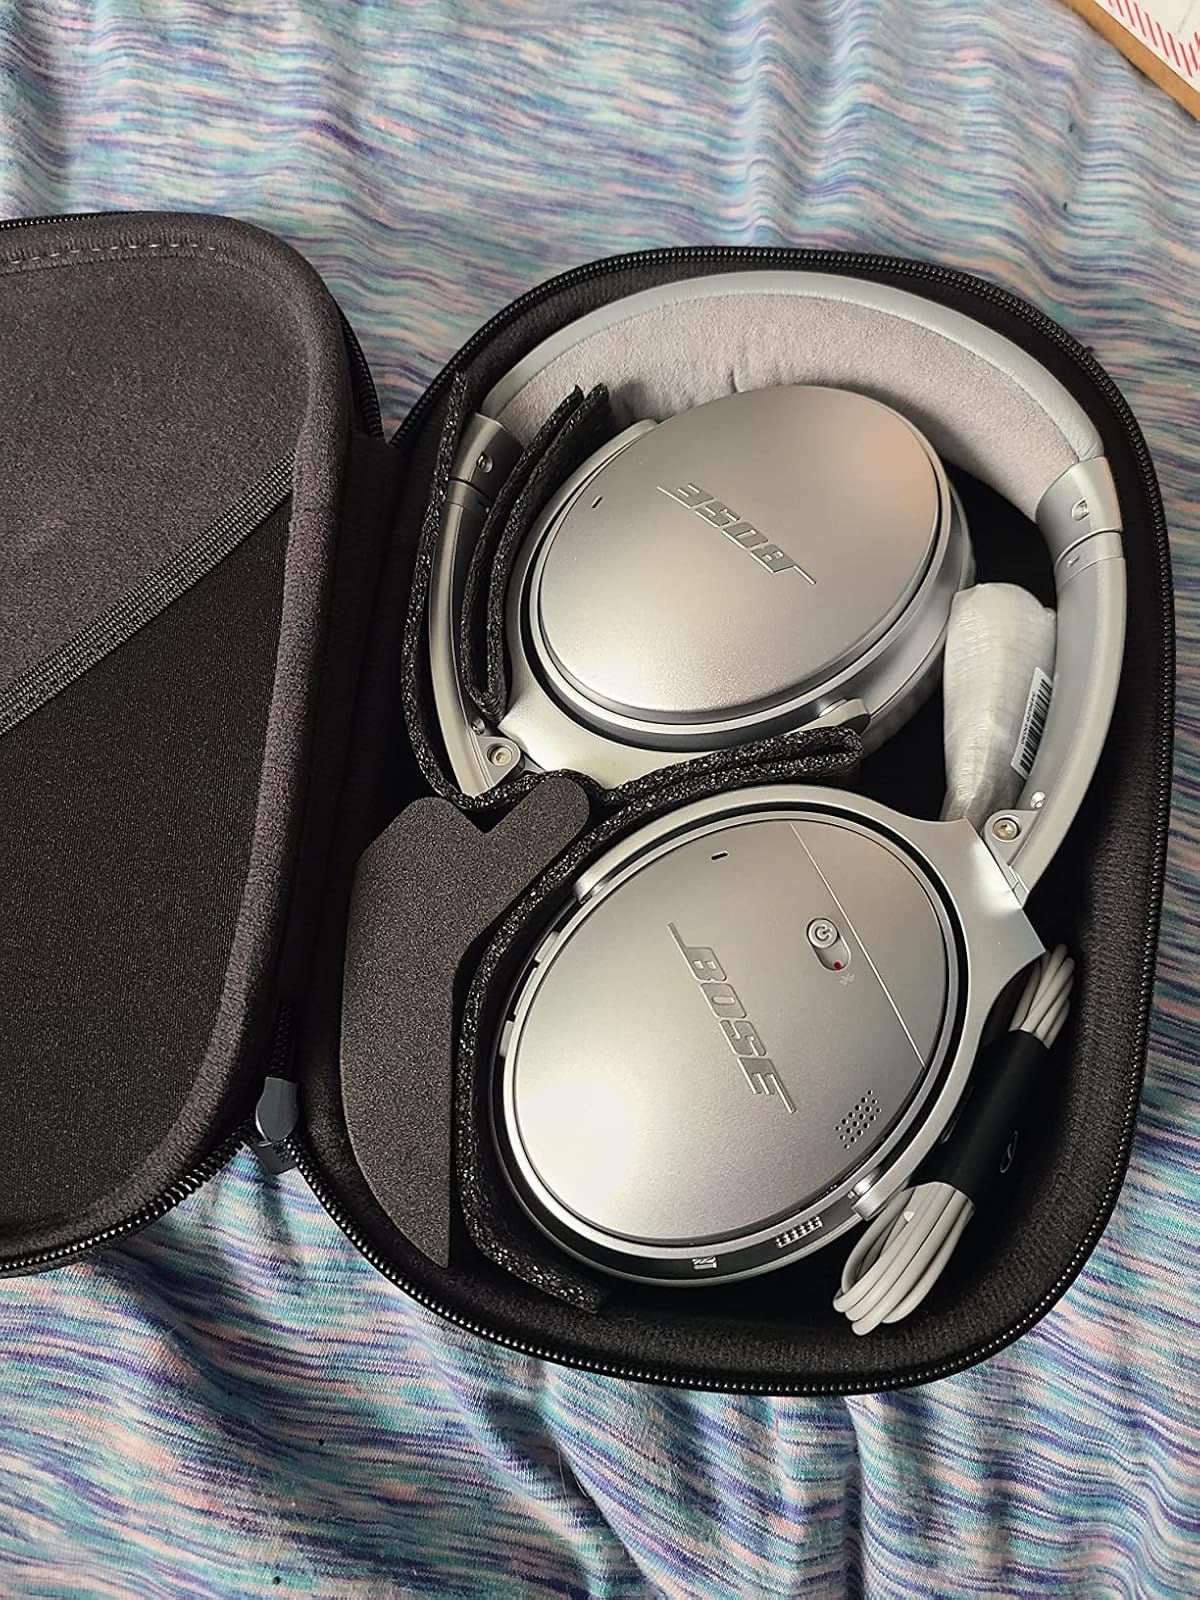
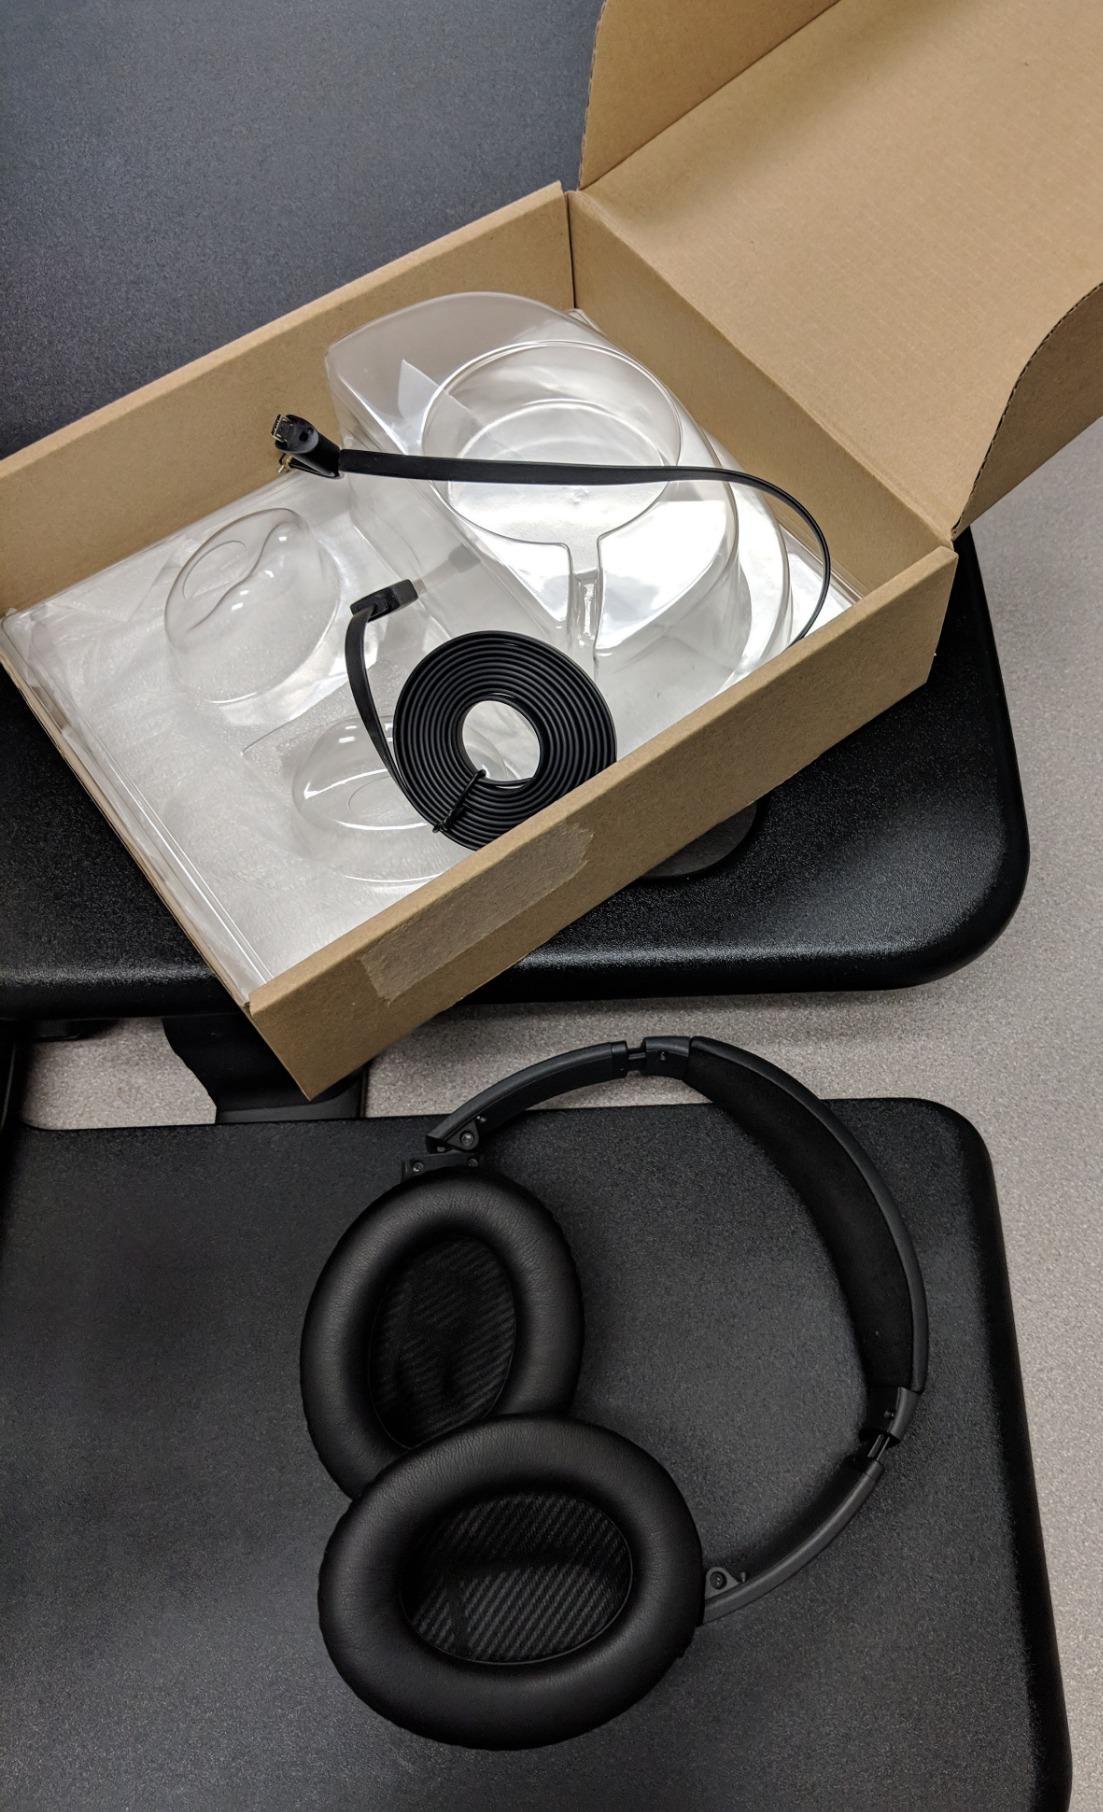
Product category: headphones
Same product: no